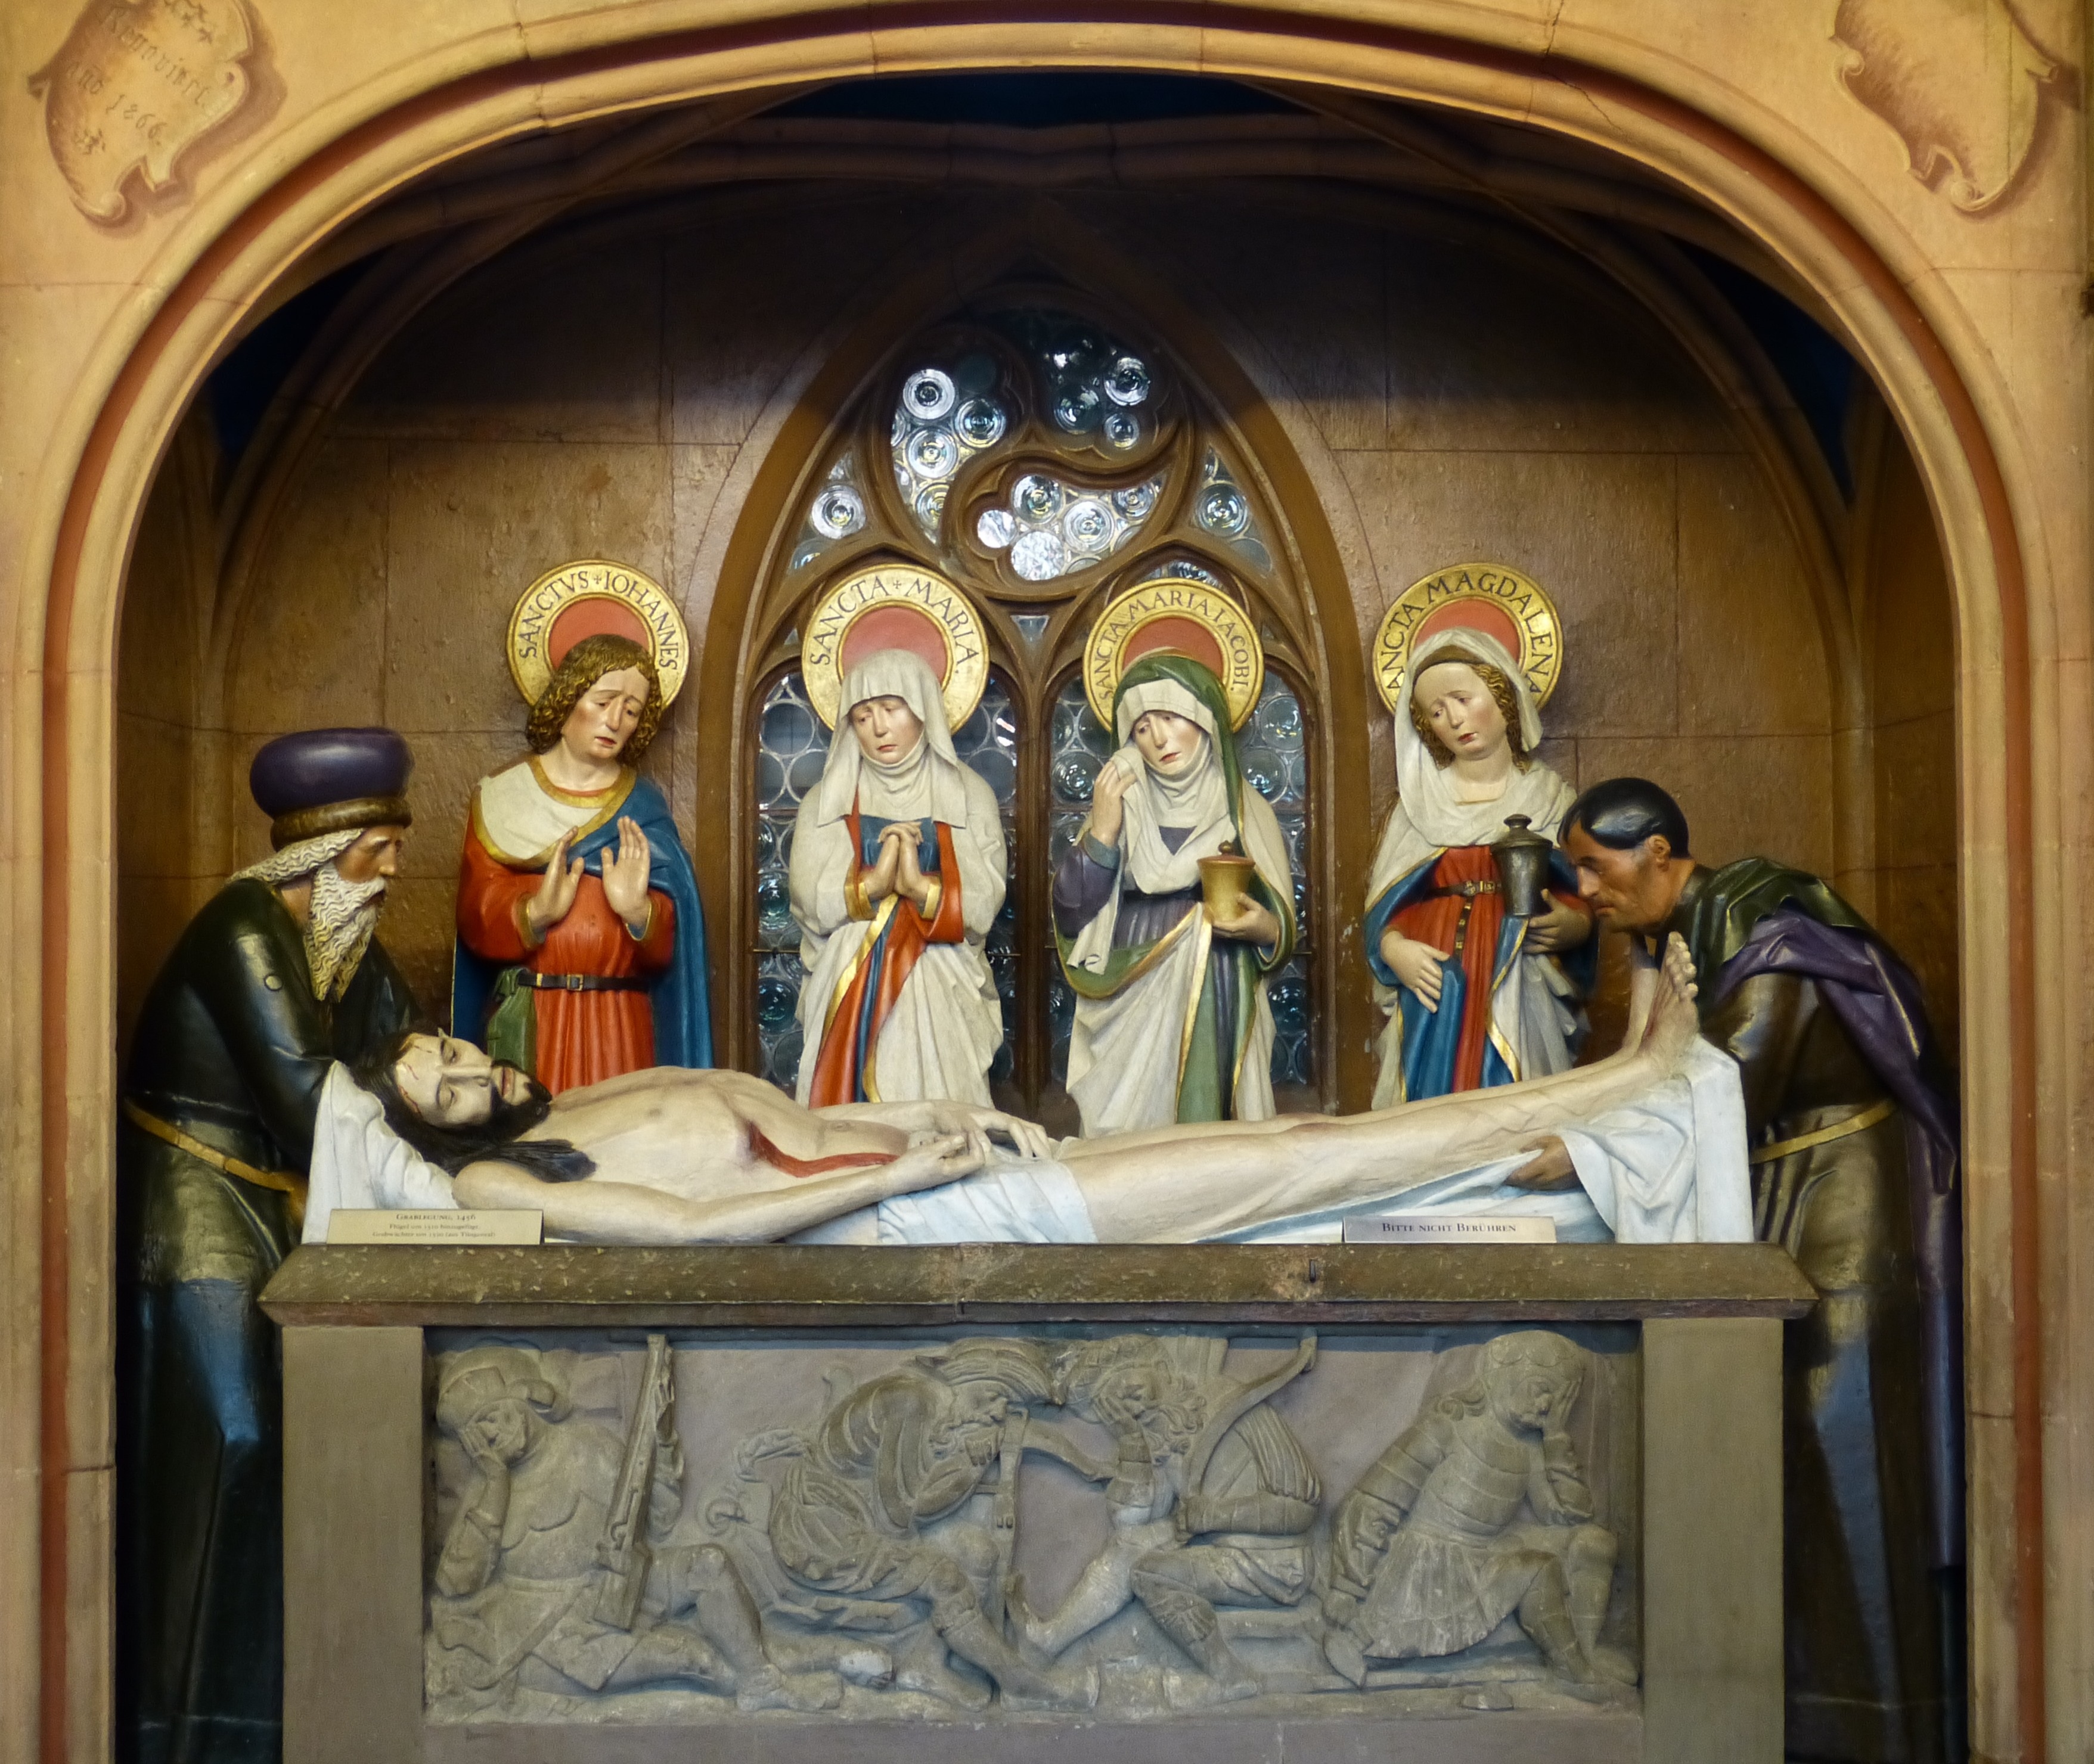
window, statue, church, painting, christ, art, figure, altar, faith, mural, passion, jesus, christianity, tourist attraction, basilica, crucifixion, mourning, suffering, good friday, ancient history